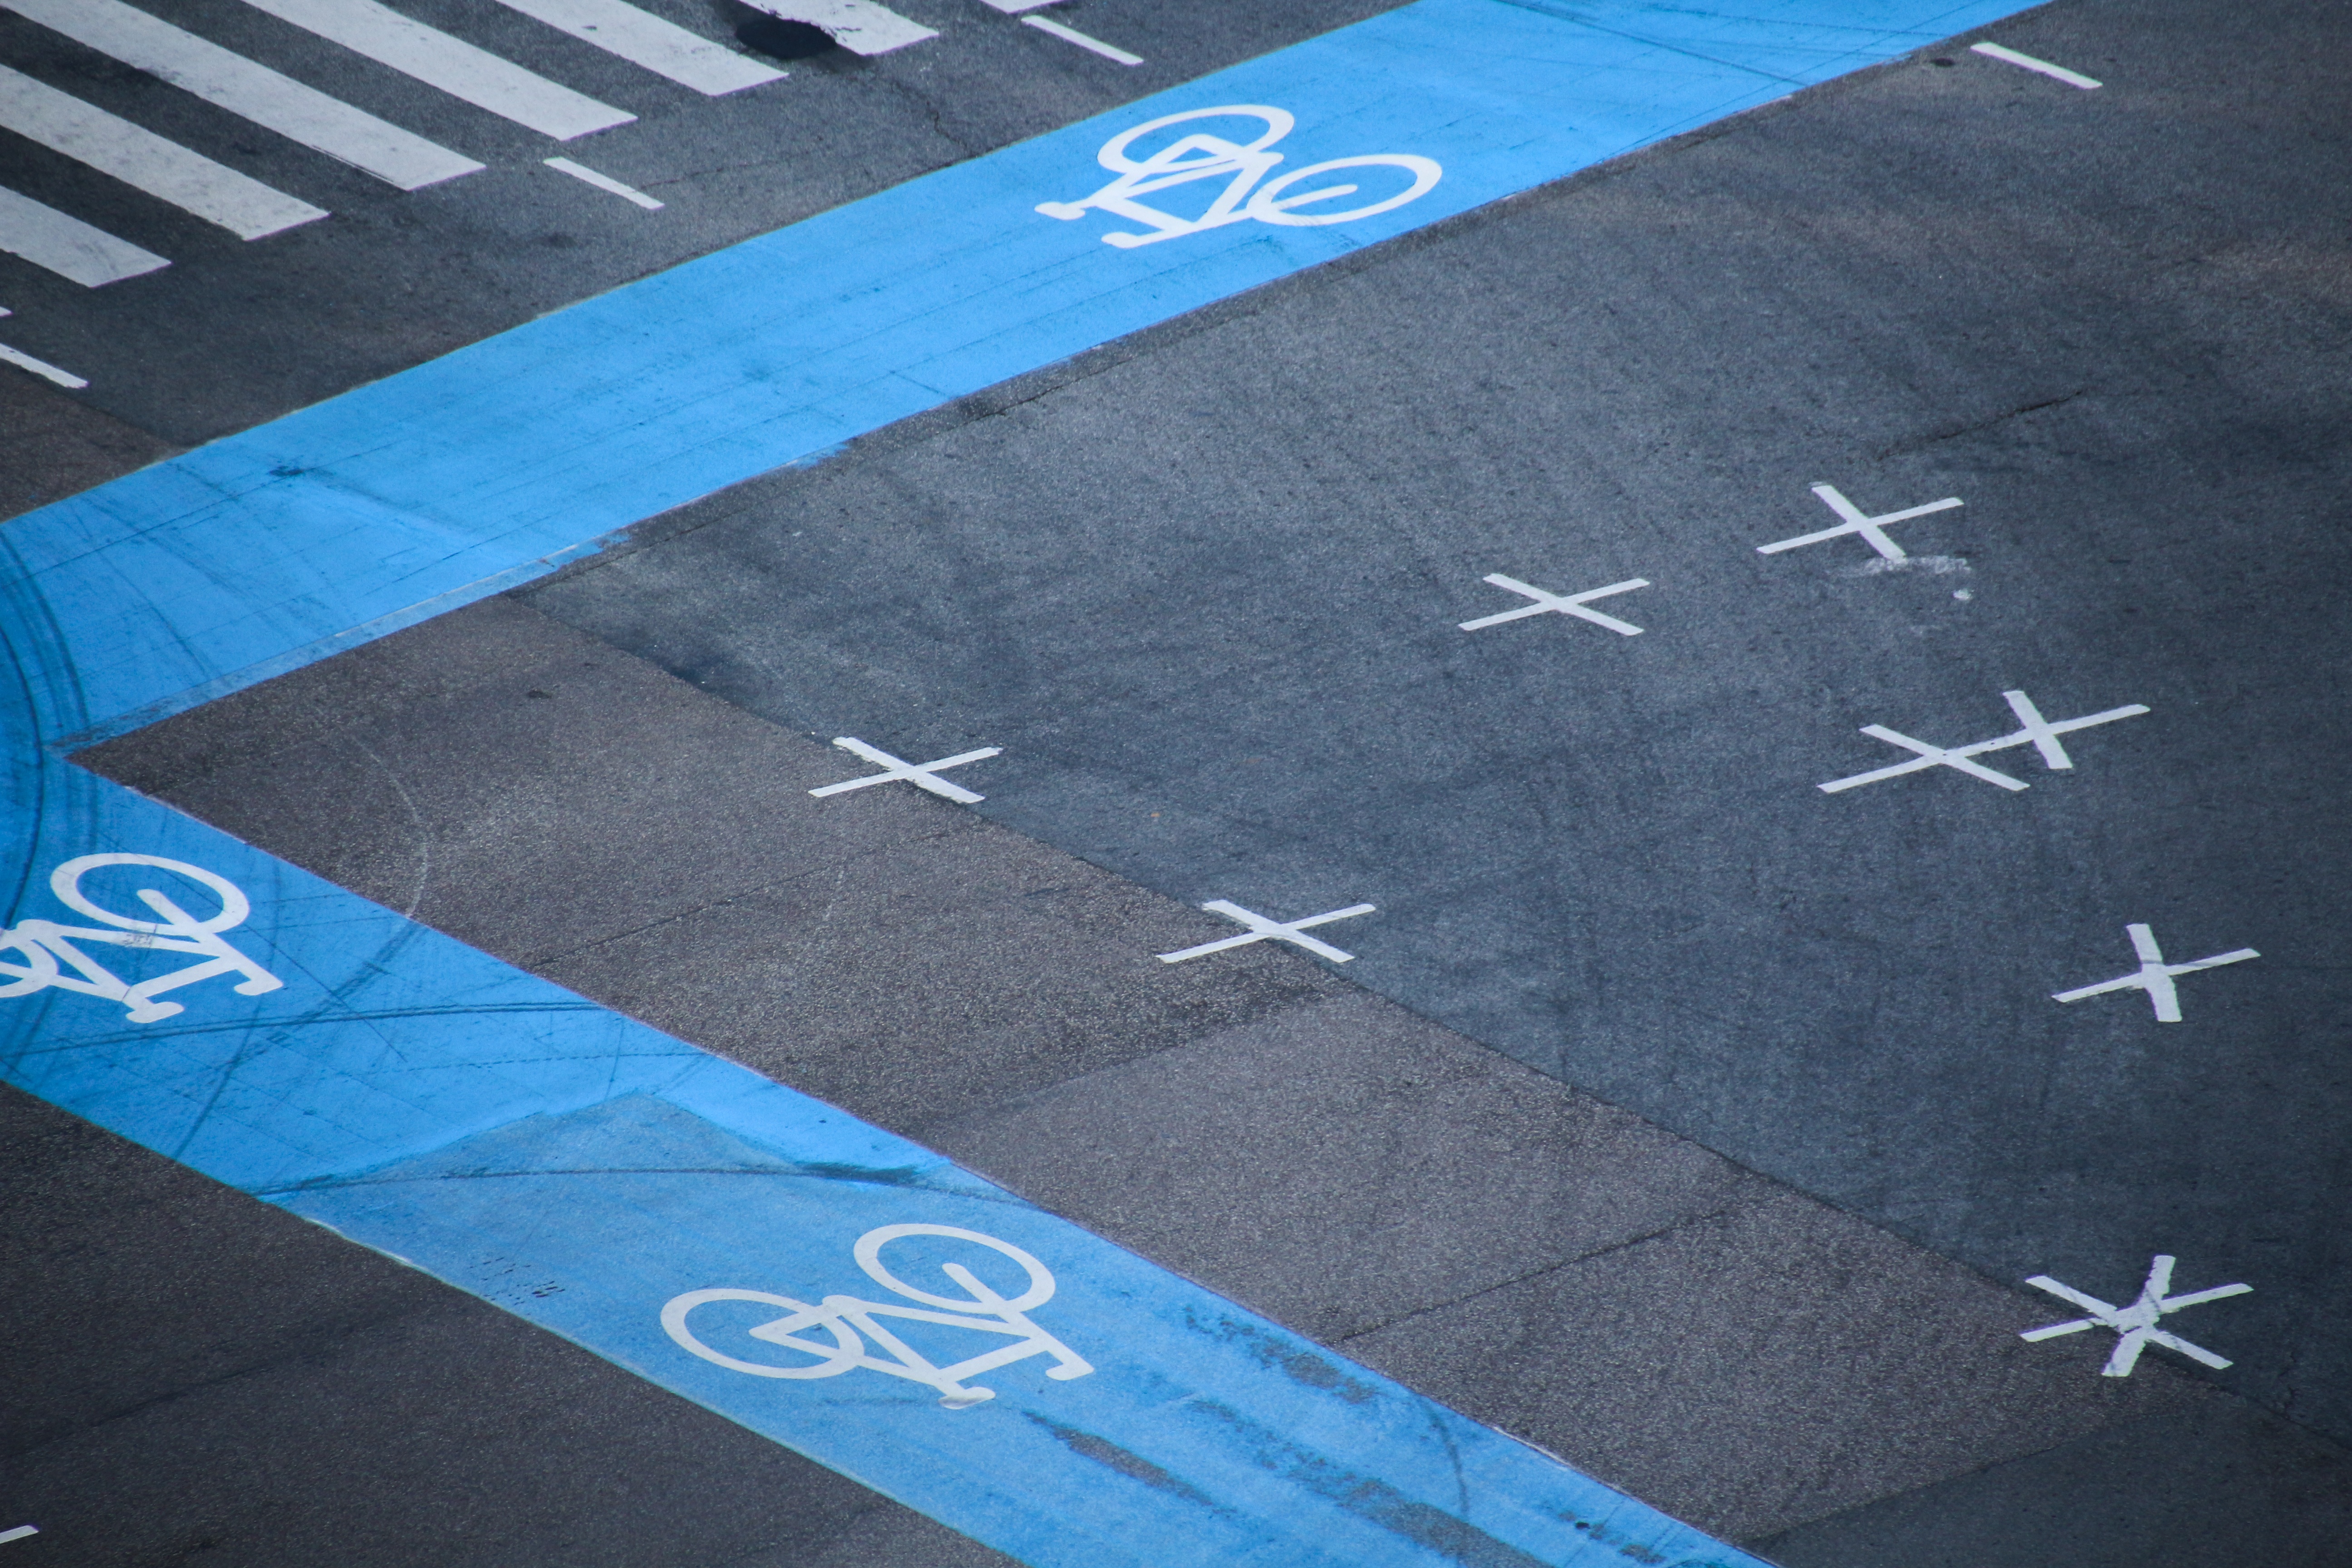
road, floor, number, bike, line, blue, lane, note, brand, font, chalk, shape, away, junction, cyclists, bicycle path, flooring